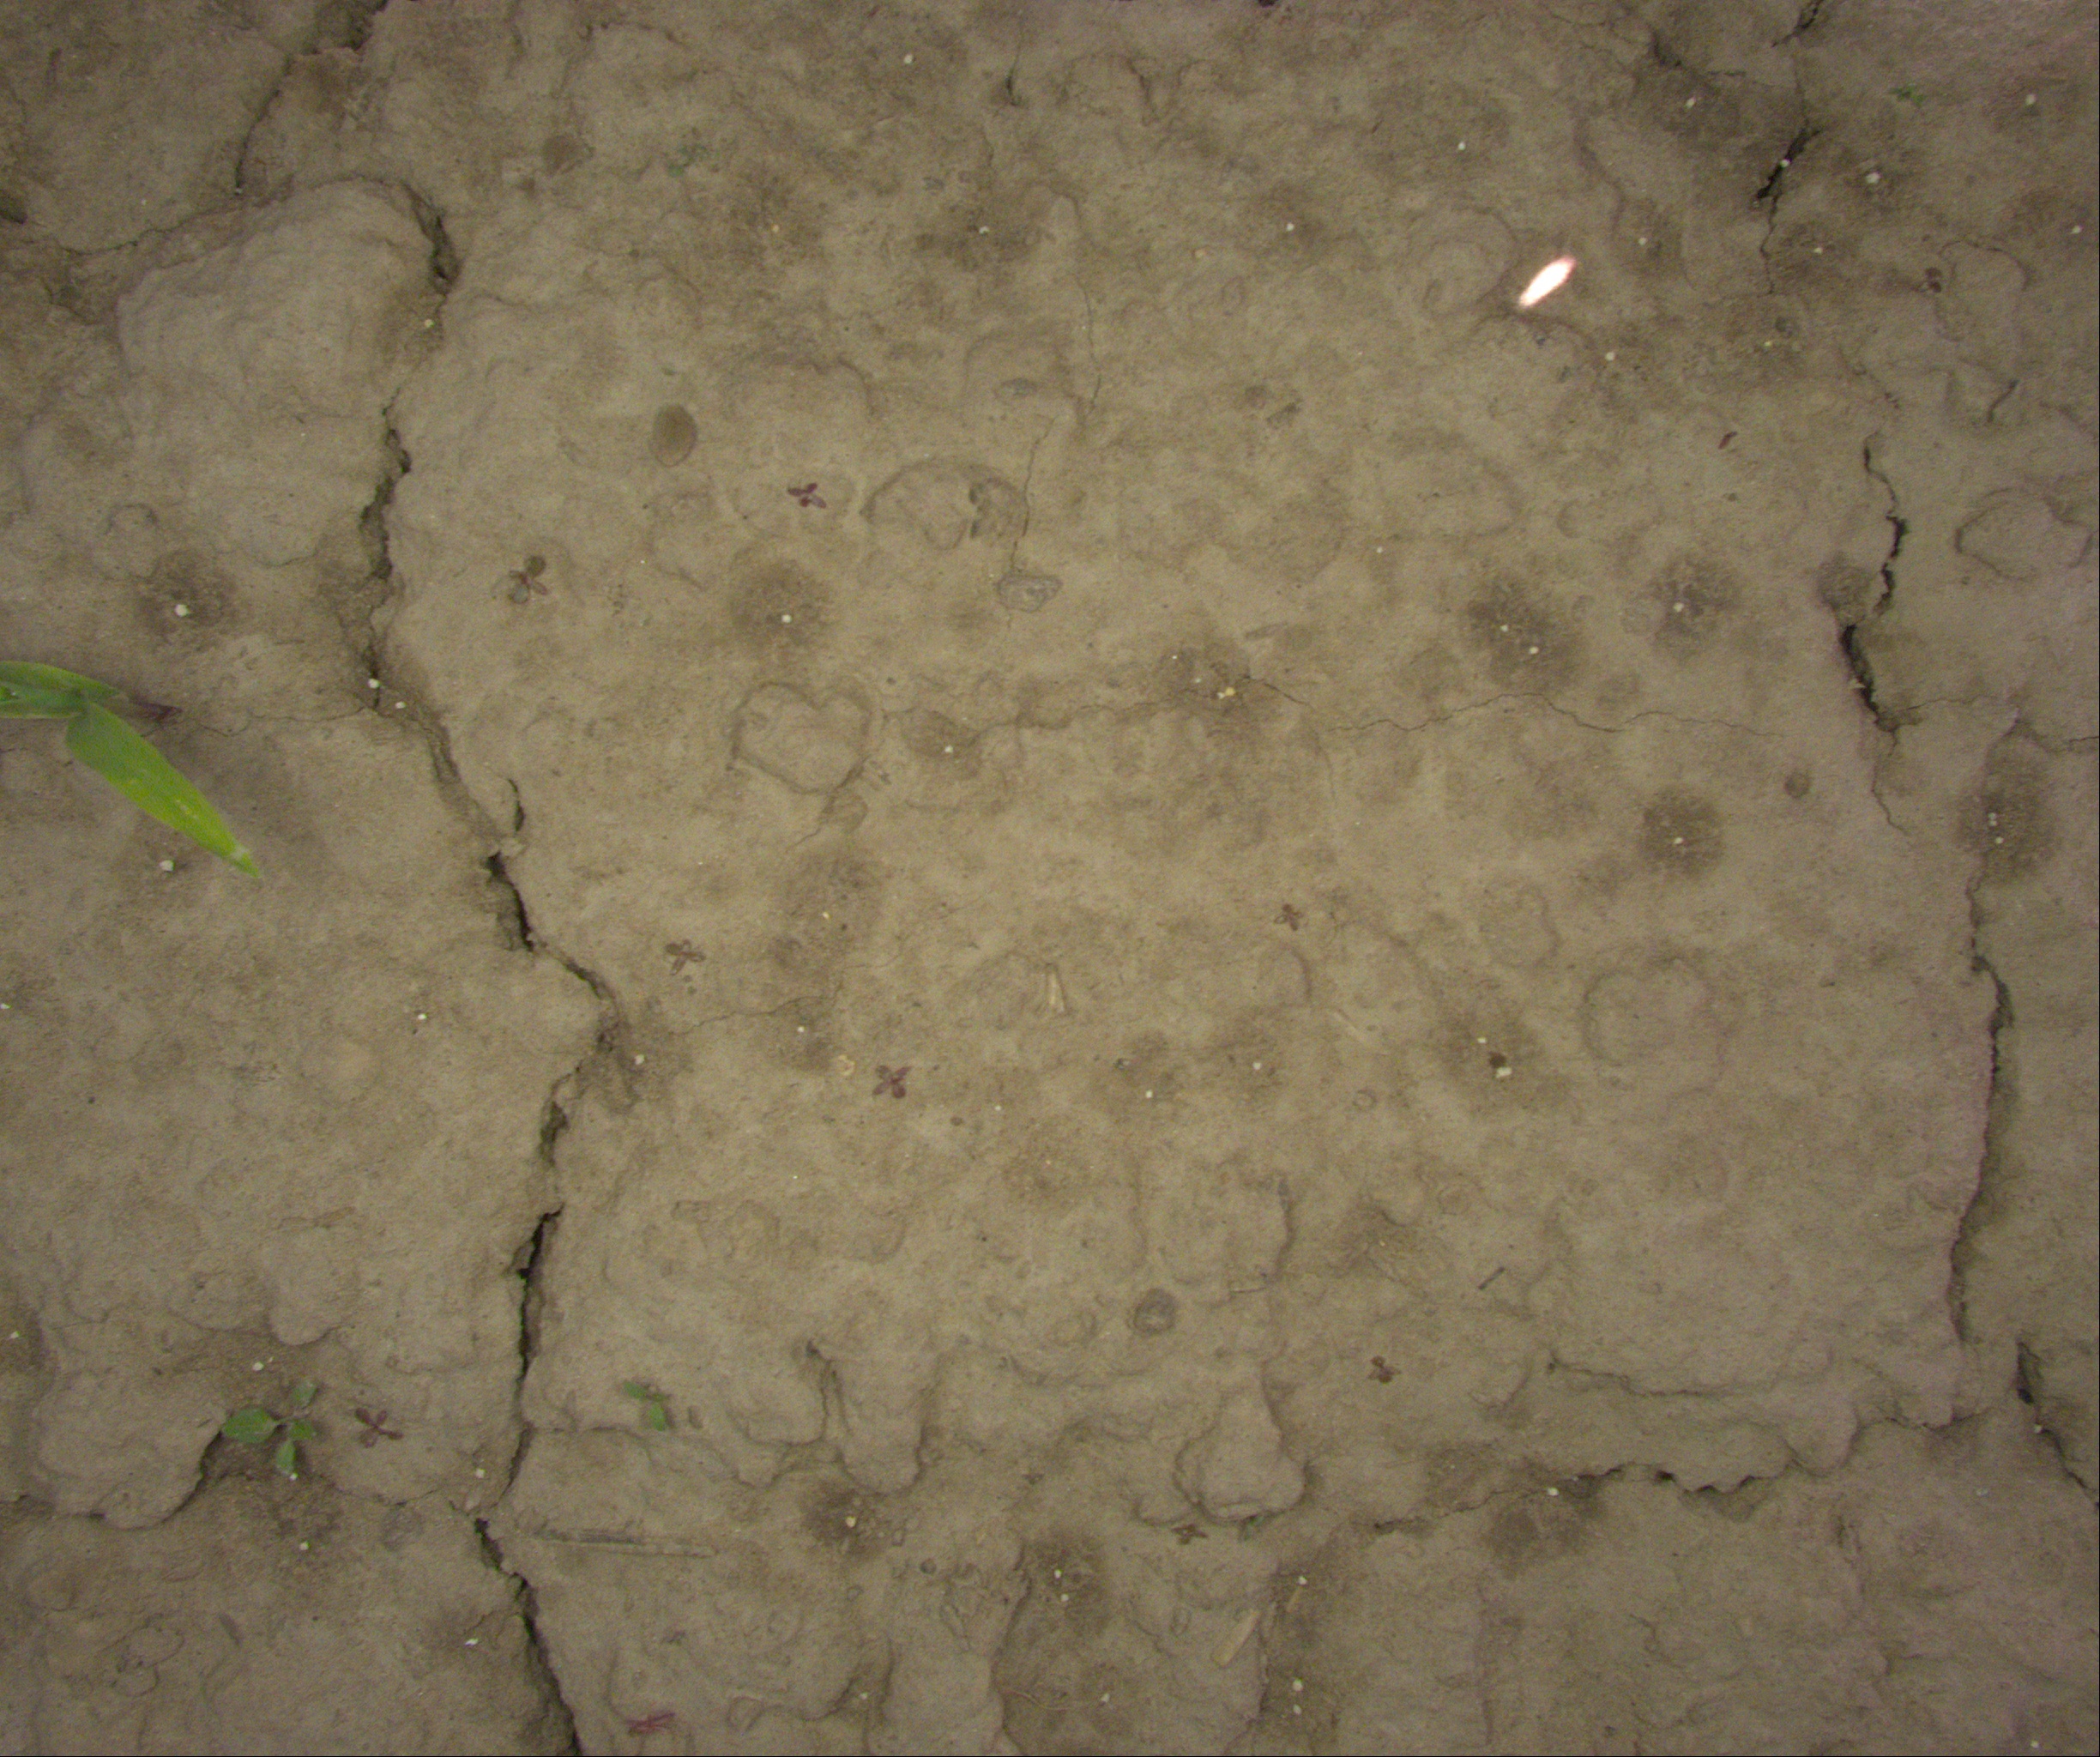
Crop: maize
Objects: maize, stem_maize